Arthrogryposis

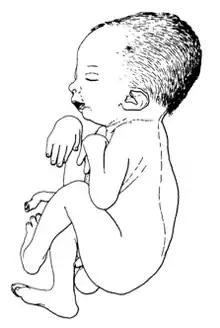
Drawing of an infant with arthrogryposis

Arthrogryposis (AMC) describes congenital joint contracture in two or more areas of the body. It derives its name from Greek, literally meaning 'curving of joints' (', 'joint'; ', late Latin form of late Greek "", 'hooking').